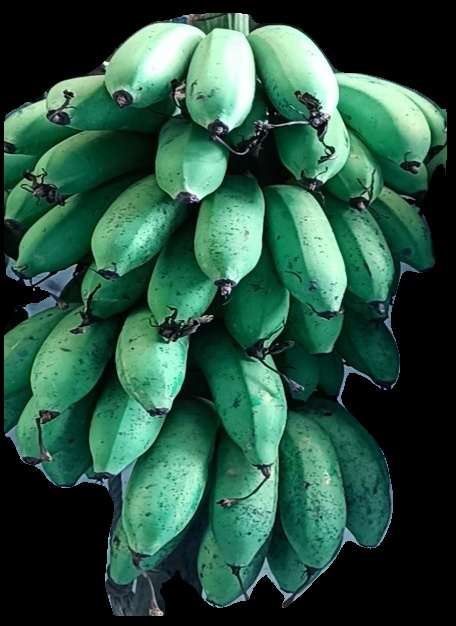
Variety: rasbale
Grade: grade2